USS Humboldt

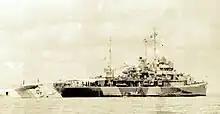
USS "Humboldt" with a PBM Mariner flying boat of VPB-203 at Bahia, Brazil, in April 1945.

After the meeting of the two presidents, "Humboldt" continued to visit isolated ports on the Brazilian coast with supplies and established a new seaplane base at Aratú Port, in the city of Candeias, Bahia, Brazil, in May 1943.